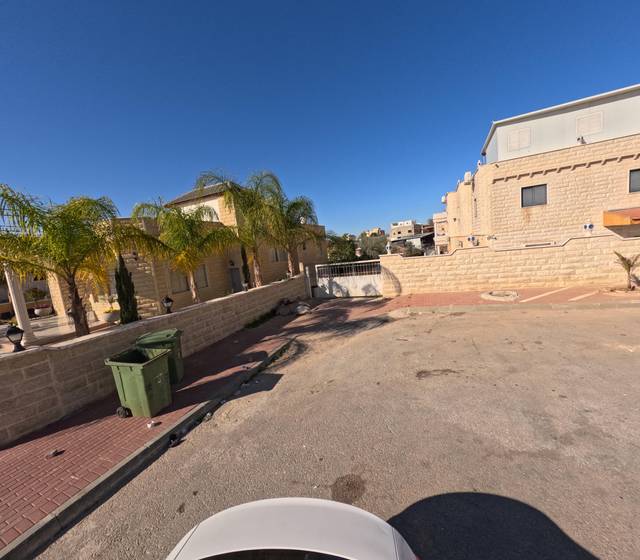
Region: Israel
Coordinates: 31.385, 34.769